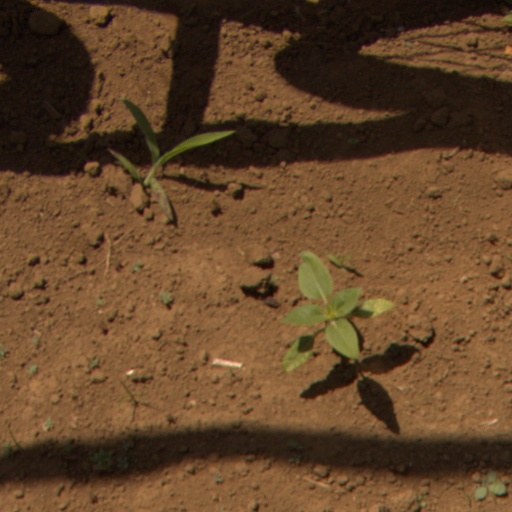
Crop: Jerusalem artichoke